Universal Church of the Kingdom of God

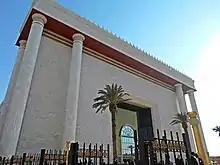
Temple of Solomon, headquarters of UCKG

In July 2014, the Temple of Solomon, with 10,000 seats, was inaugurated in the Brás district in São Paulo.